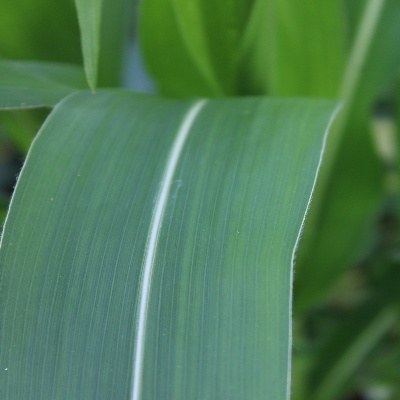
Crop: Maize
Condition: healthy